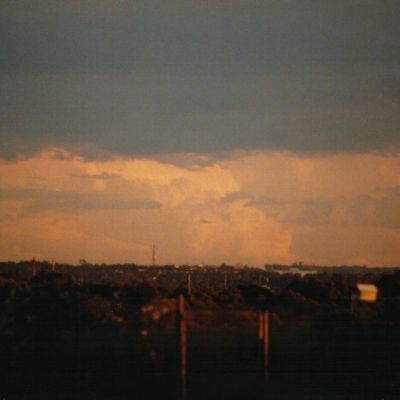
Cloud type: Stratocumulus (Sc)